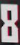
Number: 8